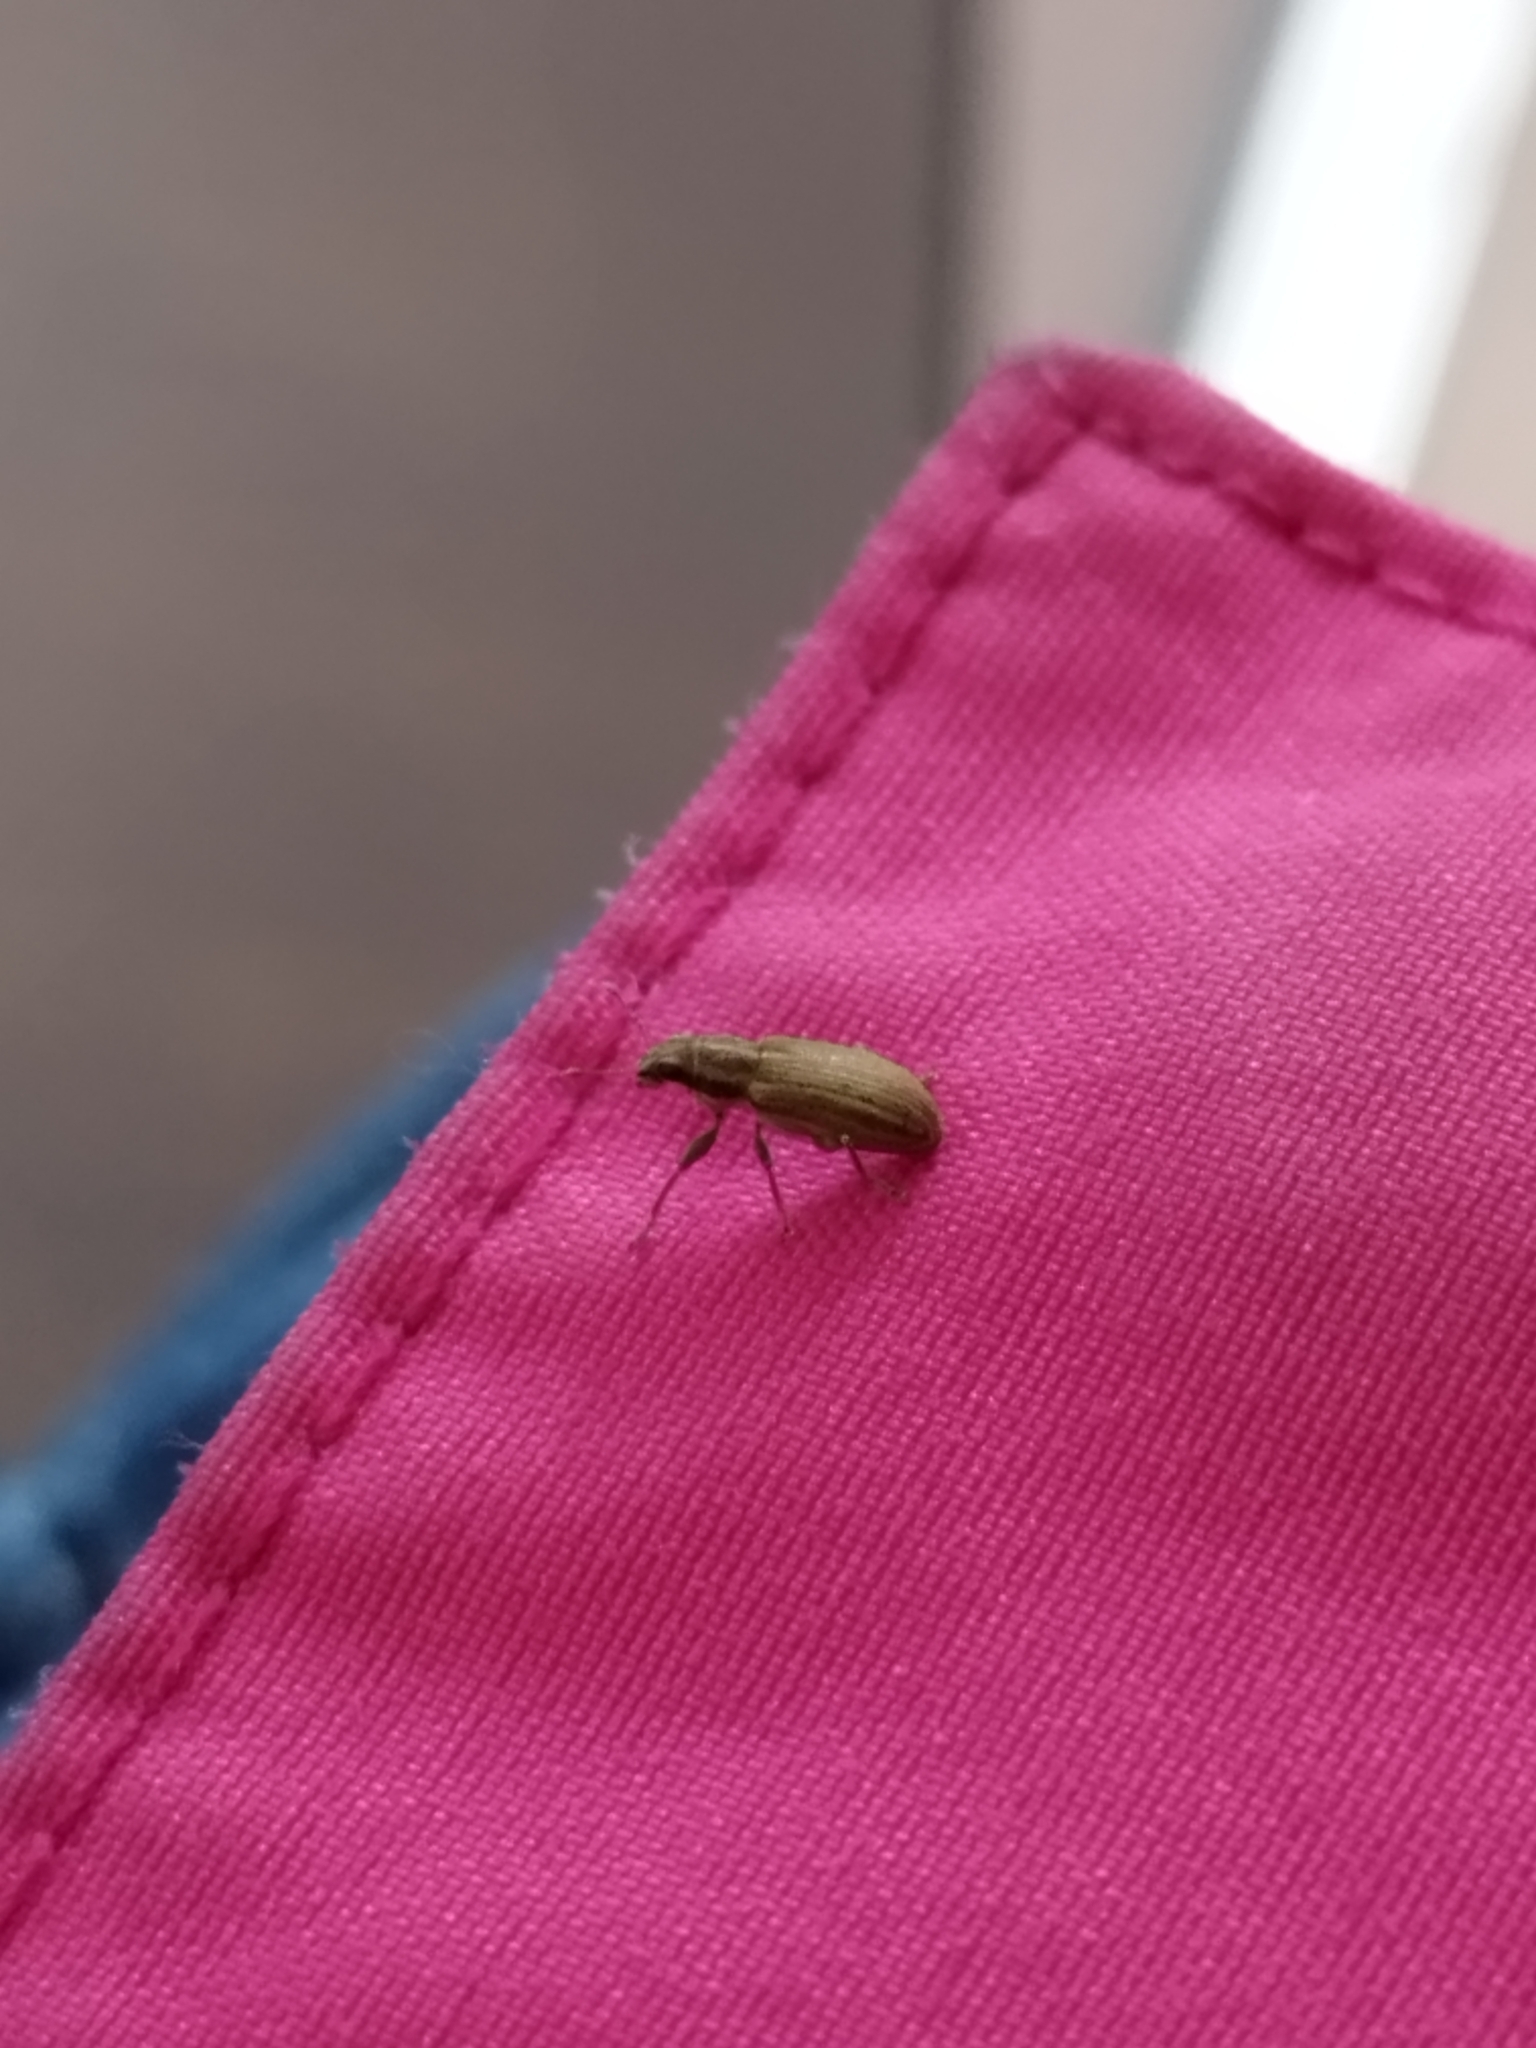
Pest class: pea_leaf_weevil